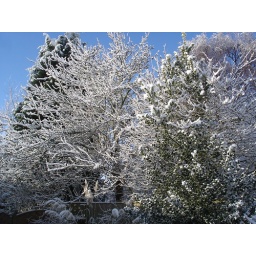
Snow in the trees with a clear blue sky backdrop.